Political positions of Elizabeth Warren

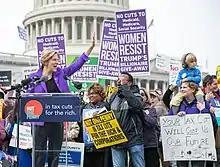
Warren speaking at a protest against the Tax Cut and Jobs Act of 2017

Warren opposed the Tax Cuts and Jobs Act of 2017, which she voted against. In September 2017 Warren criticized the proposed tax legislation declaring that it, "Delivers massive tax cuts to millionaires and giant corporations and kicks working families to the curb". In October 2017, regarding the Trump administration's proposed tax reform, Warren said, "Trump’s tax plan is simple. The rich get richer, and everyone else gets left behind. It is just plain immoral at a time when the top 1 percent are already getting richer and richer and working families are scraping to pay for housing and schools and child care; it is just plain immoral to slash taxes for the rich while sticking it to everyone else."